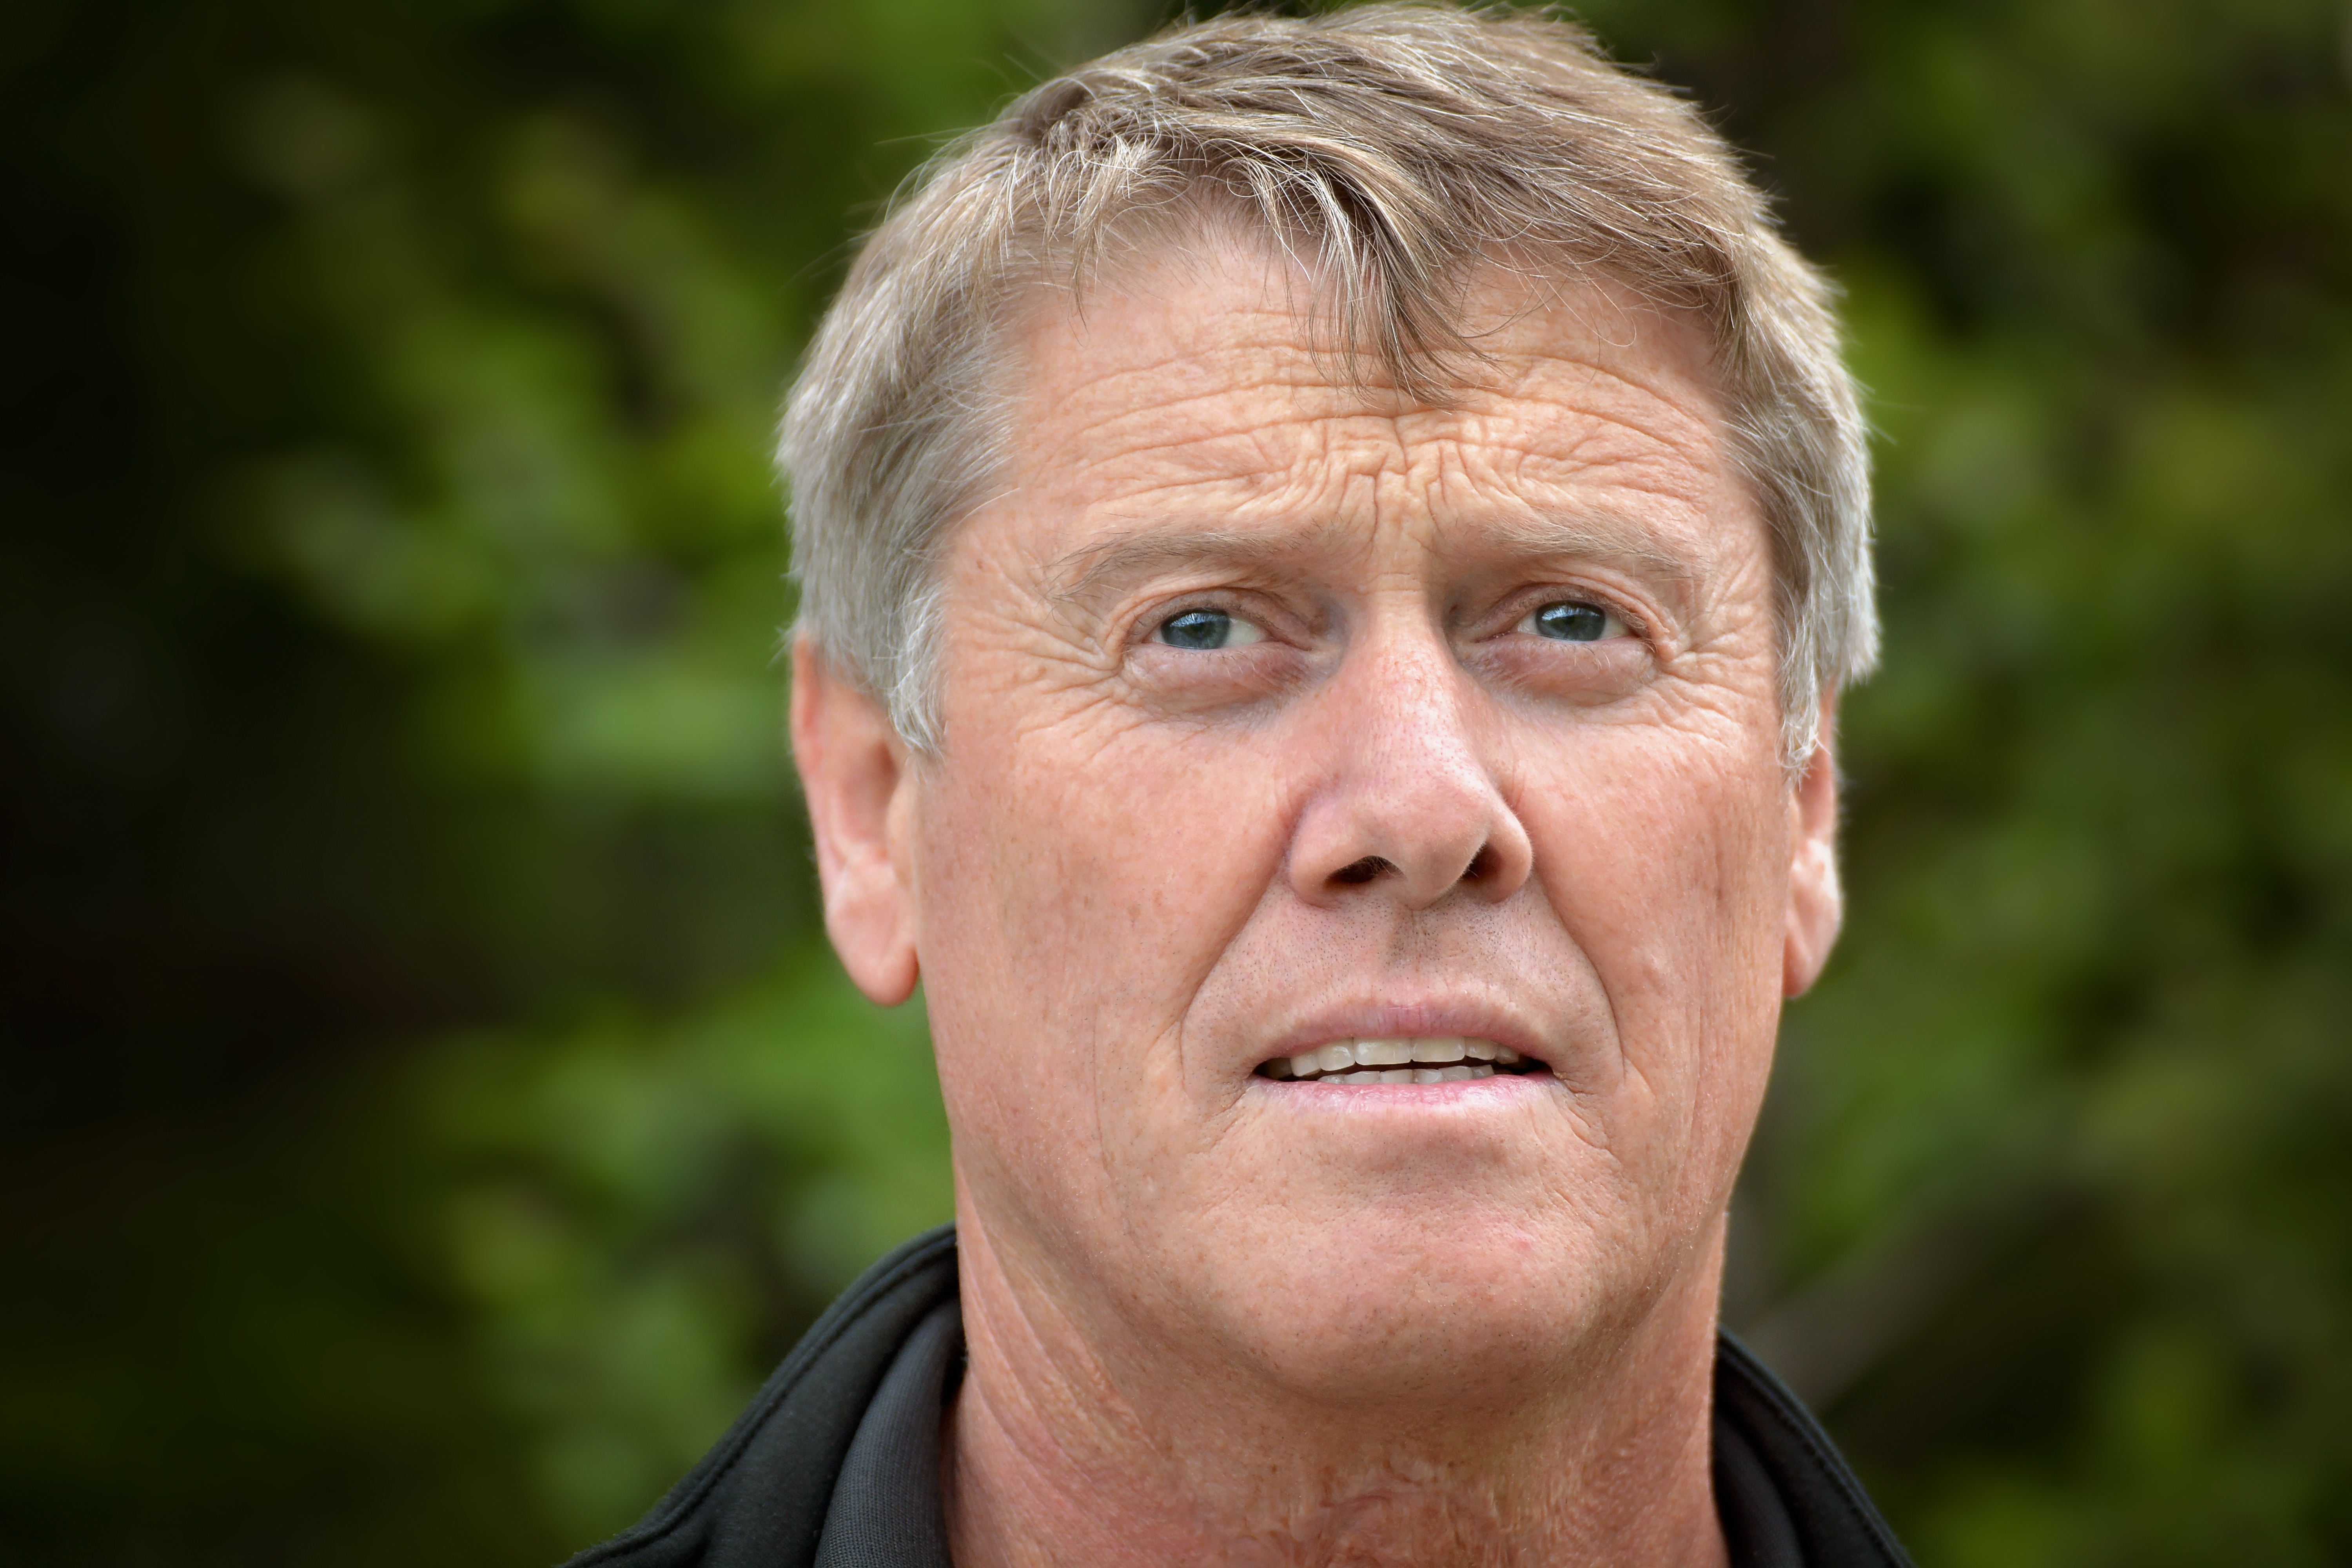
man, person, people, view, male, portrait, human, profession, close, facial expression, senior citizen, close up, face, head, portrait photography